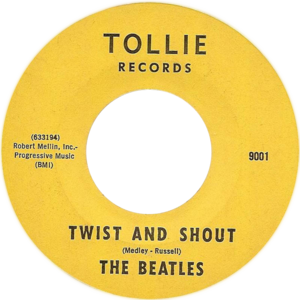
Twist and Shout est un standard du rhythm and blues, du twist et du rock, notamment interprété par les Isley Brothers et par les Beatles.